Moral Fibre

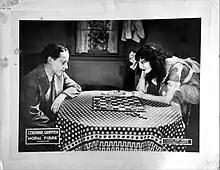

Moral Fibre is a 1921 American silent drama film directed by Webster Campbell and starring Corinne Griffith, Catherine Calvert and Harry C. Browne.